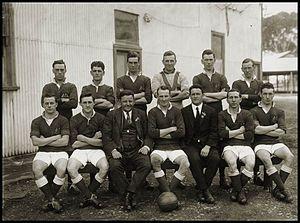
L'équipe d'Australie de football est la sélection de joueurs australiens représentant le pays lors des compétitions internationales de football masculin, sous l'égide de la Fédération d'Australie de football.
L'histoire de l'équipe d'Australie de football commence dans les années 1920.